Timeline of the COVID-19 pandemic in the United States (2020)

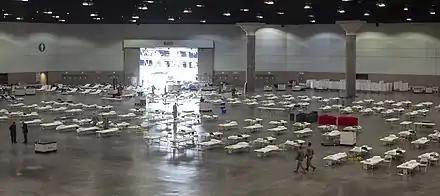
Hospital beds in the Los Angeles Convention Center

A survey of more than forty leading economists by the University of Chicago published on March 27 indicated that prematurely ending lockdowns (e.g., business closures) would do more economic harm than good. Specifically, none of the economists surveyed disagreed with the statement that: "Abandoning severe lockdowns at a time when the likelihood of a resurgence in infections remains high will lead to greater total economic damage than sustaining the lockdowns to eliminate the resurgence risk."